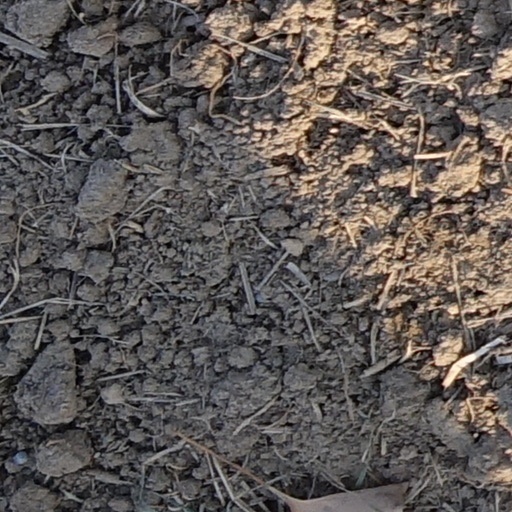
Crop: wheat